Mesoamerican writing systems

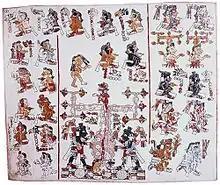

Maya writing is attested from the mid-preclassic period in the center of Petén in the Maya lowlands, and lately scholars have suggested that the earliest Maya inscriptions may in fact be the oldest of Mesoamerica. The earliest inscriptions in an identifiably Maya script date back to 200–300 BCE. Early examples include the painted inscriptions at the caves of Naj Tunich and La Cobanerita in El Petén, Guatemala. The most elaborate inscriptions are considered to be those at classic sites like Palenque, Copán and Tikal.